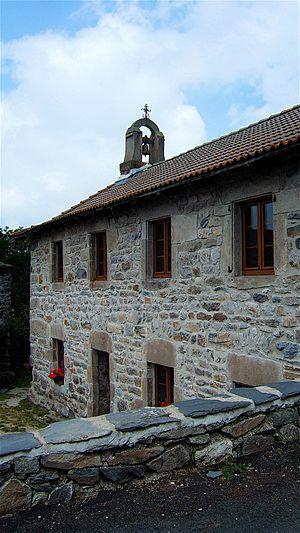
Musée de la dentelle dans la maison de béate de la Vacheresse, Les Estables
Une béate est une femme qui a pour mission d'éduquer les enfants et d'enseigner la religion. Très nombreuses au XIXᵉ siècle, les béates apprennent la technique de la dentelle du Puy aux filles. Elles ont vécu dans les villages du Velay pendant trois siècles.
La dentelle du Puy est une dentelle originaire de la ville du Puy-en-Velay. Elle est répertoriée dans l'Inventaire du patrimoine culturel immatériel français.
Les Estables est une commune française située dans le département de la Haute-Loire, aux confins du Velay et du Vivarais. Le village est entouré du mont Mézenc et du mont d'Alambre. Le village attire en hiver de nombreux touristes notamment grâce à sa station de ski. L'été, c'est le tourisme vert qui prend le relais.